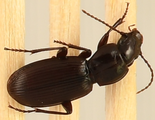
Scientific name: Pterostichus restrictus
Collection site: Rocky Mountains NEON (RMNP), plot RMNP_012